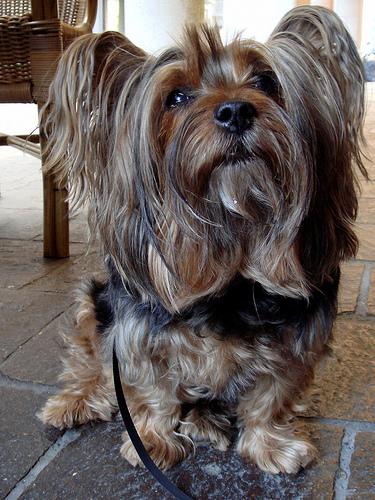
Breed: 231-n000081-silky_terrier